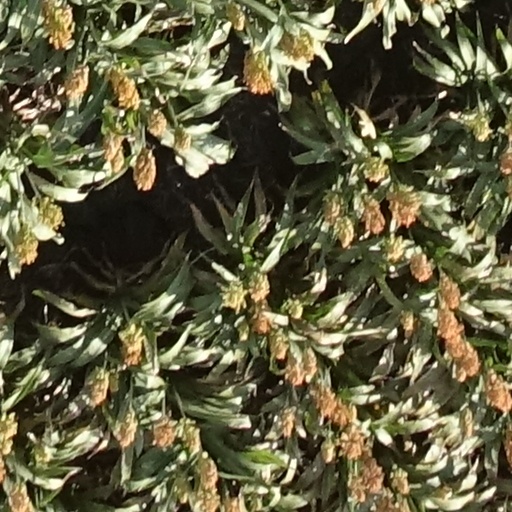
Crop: sorghum